Preventative Coup of November 11

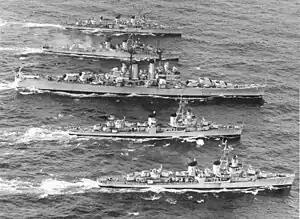
The "Almirante Tamandaré" shown flanked by four smaller ships

Seeing signs of a coming coup, Luz left for the Navy Ministry where the Brazilian Air Force and Navy announced they were still supporting Luz. Luz then fled to the cruiser "Almirante Tamandaré" which sets sail for island port city of Santos, São Paulo where Luz hoped to organize resistance. As the "Almirante Tamandaré" moved to exit Guanabara Bay a nearby fort indicated by flag it would not be allowed to proceed. The cruiser ignored the warning and the nearby forts opened fire, but none of the shots connected. Carlos Luz ordered the "Almirante Tamandaré" not to return fire due to the possibility of civilian casualties.